Duke University

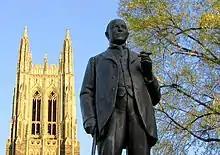
James B. Duke established the Duke Endowment, which provides funds to numerous institutions, including Duke University.

In 1878, Trinity (in Randolph County) awarded A.B. degrees to three sisters—Mary, Persis, and Theresa Giles—who had studied both with private tutors and in classes with men. With the relocation of the college in 1892, the board of trustees voted to again allow women to be formally admitted to classes as day students. At the time of Washington Duke's donation in 1896, which carried the requirement that women be placed "on an equal footing with men" at the college, four women were enrolled; three of the four were faculty members' children. In 1903 Washington Duke wrote to the board of trustees withdrawing the provision, noting that it had been the only limitation he had ever put on a donation to the college. A woman's residential dormitory was built in 1897 and named the Mary Duke Building, after Washington Duke's daughter. By 1904, 54 women were enrolled in the college. In 1930, the Woman's College was established as a coordinate to the men's undergraduate college, which had been established and named Trinity College in 1924.